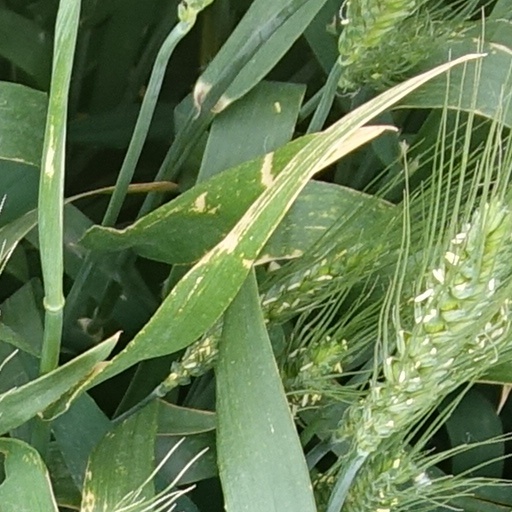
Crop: wheat